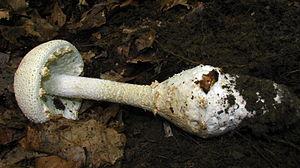
En mycologie, le stipe, appelé plus communément le pied, est l'organe qui supporte le chapeau chez de nombreux basidiomycètes et quelques ascomycètes. Un champignon qui a un pied est dit stipité. L'ensemble du pied et du chapeau forme le sporophore.